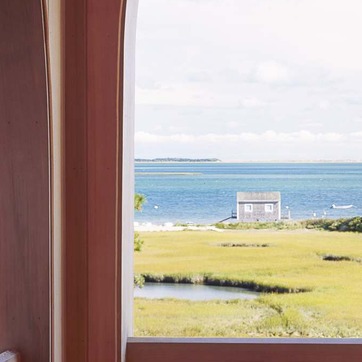
Material: water